European Parliament

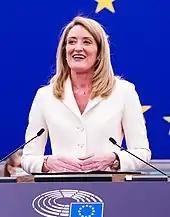
Roberta Metsola, the current President of the European Parliament

During the setting up of the European External Action Service (EEAS), Parliament used its control over the EU budget to influence the shape of the EEAS. MEPs had aimed at getting greater oversight over the EEAS by linking it to the Commission and having political deputies to the High Representative. MEPs did not manage to get everything they demanded. However, they got broader financial control over the new body.